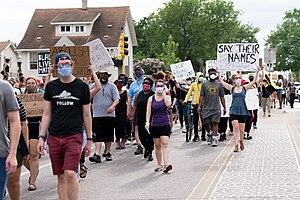
La mort de George Floyd est une affaire de violence policière américaine lors de laquelle George Floyd, un homme noir, décède suite à son interpellation par plusieurs policiers dont le policier blanc Derek Chauvin, le 25 mai 2020 à Minneapolis, dans le Minnesota aux États-Unis.